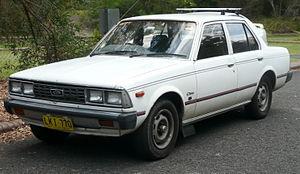
Toyota Corona est une gamme de berlines du constructeur automobile Toyota.